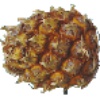
Label: pineapple_mini